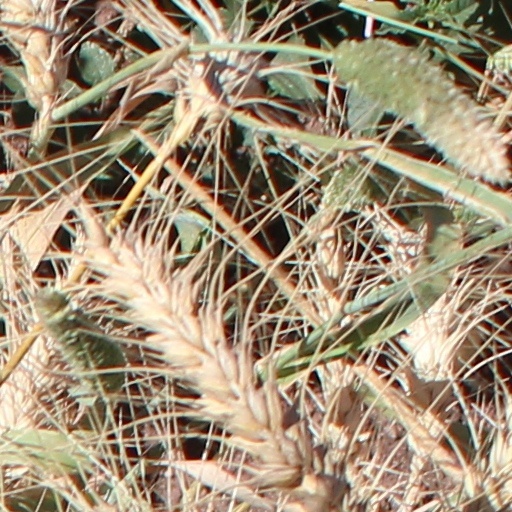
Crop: wheat